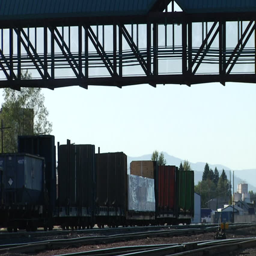
last half of train passes under a bridge